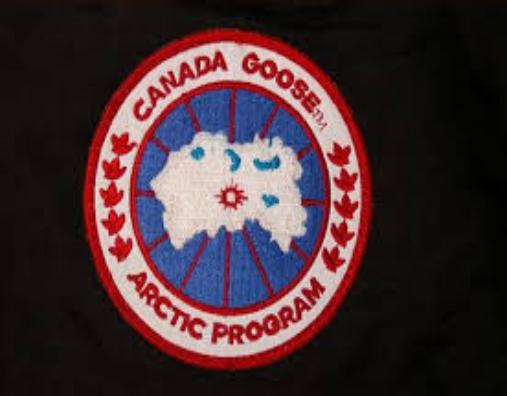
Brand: Canada Goose
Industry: Clothes